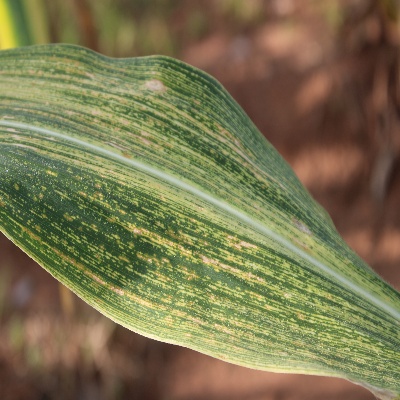
Crop: Maize
Condition: streak virus